Chełm

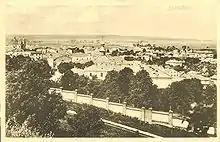
Early 20th-century view of Chełm

During the Napoleonic Wars in 1809, in the effect of the Polish–Austrian War, the town was briefly part of the Duchy of Warsaw. However, the Congress of Vienna of 1815 awarded it to Imperial Russia. The town entered a period of decline as the local administrative and religious offices (including the bishopric) were moved to Lublin. In the mid-19th century, the Russian Army turned the town into a strong garrison, which made the Russian soldiers a significant part of the population. The period of decline ended in 1866, when the town was connected to a new railroad. In 1875, the Uniate bishopric was liquidated by the Russian authorities and all of the local Uniates were forcibly converted to the Russian Orthodox Church. In the late 19th century, the local administrative offices were restored and in 1912 a local gubernia was created. During the Russian revolution of 1905 in the city was established the Ukrainian enlightenment society of Prosvita.